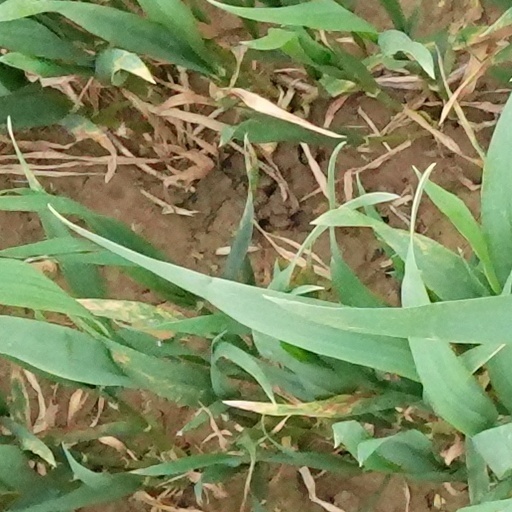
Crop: wheat